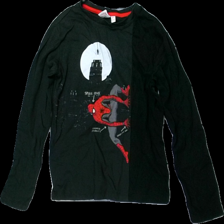
View: front
Type: Top
Category: Children
Brand: Not in the list
Brand text on label: marvel
Colors: Black, Red, Grey, Multicolor
Material: 100% cotton
Pattern: Other
Cut: Regular
Size: 140
Season: All
Damage location: top center
Damage 2 location: top right
Price range: 50-100
Recommended usage: Reuse
Description: långärmad tröja med spider-man på